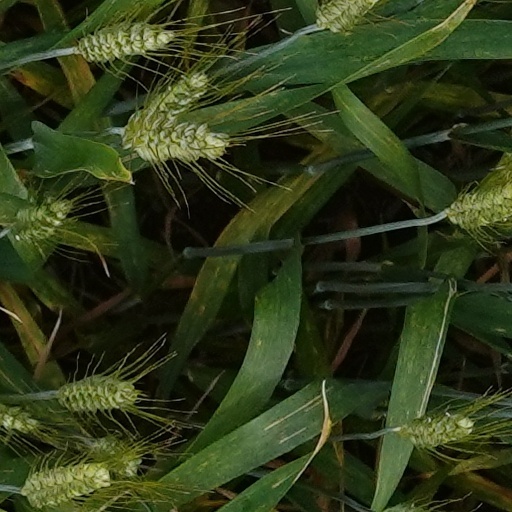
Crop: wheat